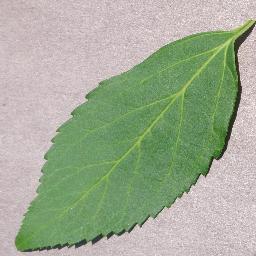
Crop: cherry
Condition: (including_sour)_healthy